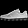
Label: Sneaker